Florida State Seminoles men's basketball

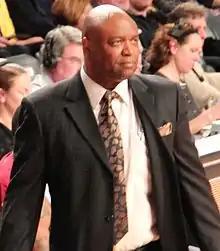
Hamilton is the winningest coach in school history.

Leonard Hamilton became Florida State's seventh head basketball coach on March 19, 2002. In two years, Tim Pickett scored 1,039 points, earning him First-Team All-ACC and All-American Honorable Mention honors. Hamilton was named ACC Coach of the Year in 2009, 2012, and 2020. Hamilton is also the first Seminole coach to win an ACC Championship, capturing the league tournament title in 2012 and the regular season title in 2020. He led the Seminoles to eight NCAA tournament appearances. During his tenure, Florida State was the third-most successful team in the conference. Hamilton is the winningest coach in the program's history, the fifth winningest coach in conference history, and sent twenty players to the NBA draft, including nine first round picks. Hamilton made the decision to retire in 2025 following the conclusion of the season, after serving as head coach for twenty-three seasons. In his final home game as head coach, Hamilton won his 200th regular-season ACC game, becoming just the fourth coach in the history of the conference to do so.